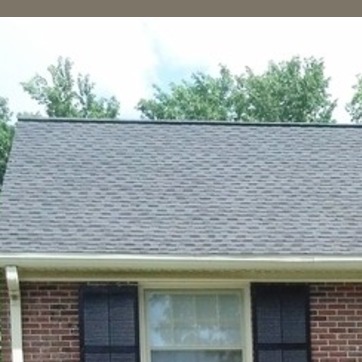
Material: other